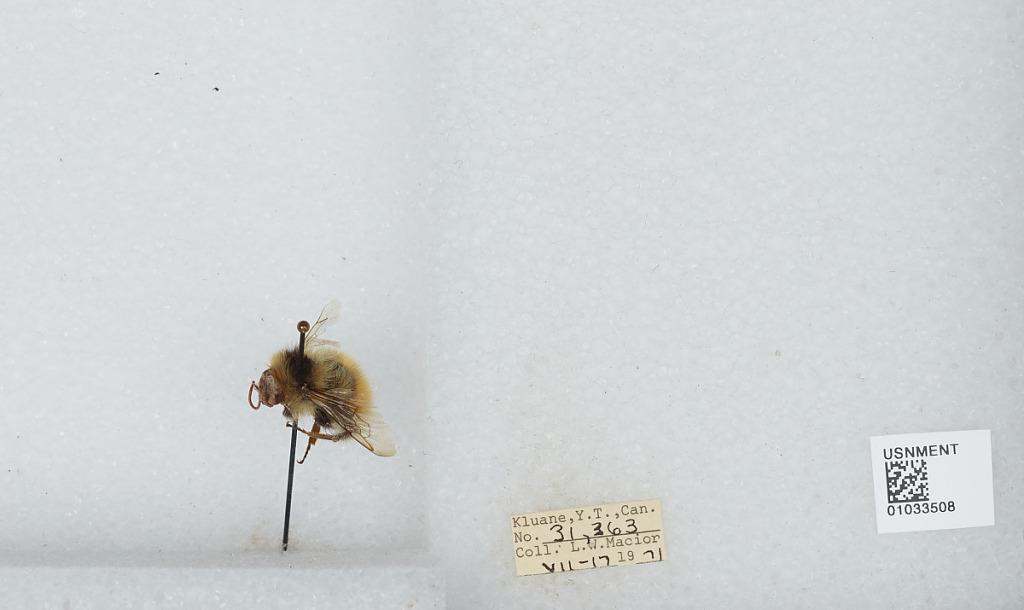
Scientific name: Bombus (Pyrobombus) sylvicola Kirby
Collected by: L. Macior
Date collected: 1971-7-17
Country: Canada
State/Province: Yukon Territory
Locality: Kluane
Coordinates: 60.75, -139.5